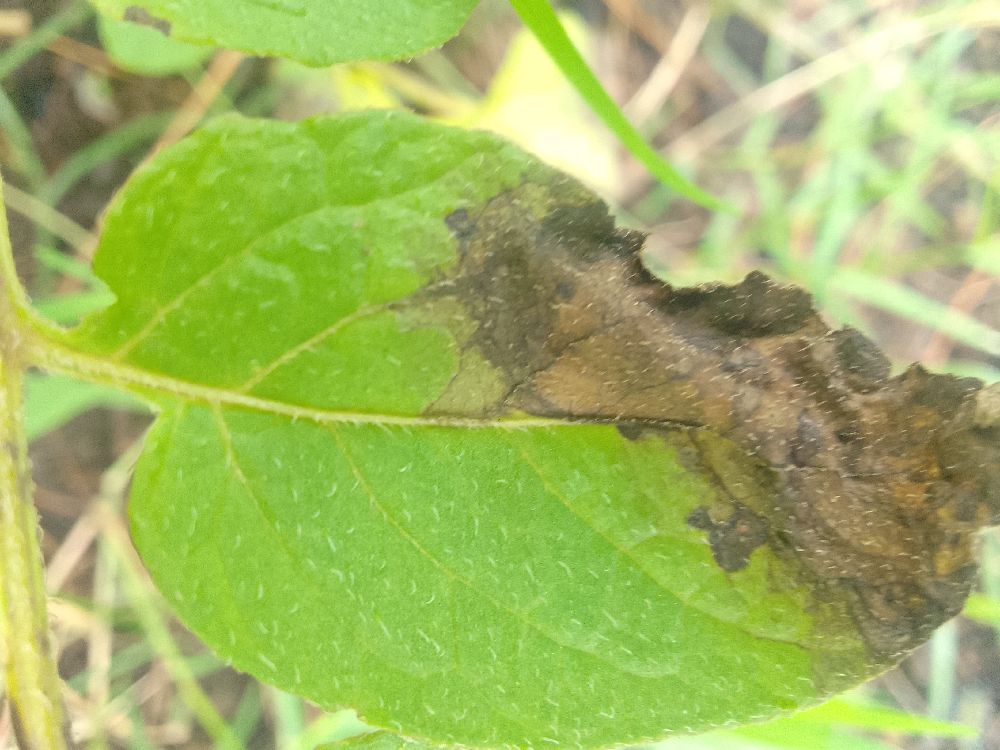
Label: Late blight